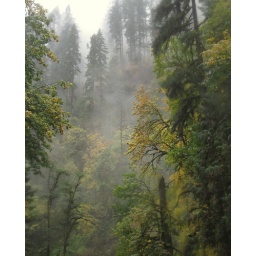
the misty clouds hanging in the mossy trees was too much to bear. oh so beautiful!